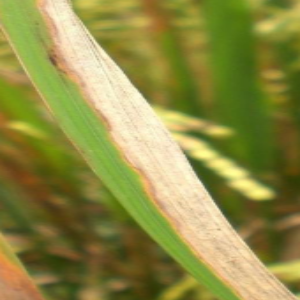
Disease: Bacterialblight